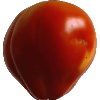
Label: Tomato 1